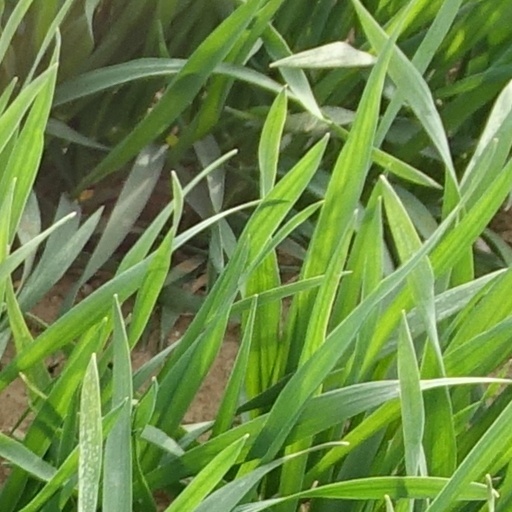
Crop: wheat